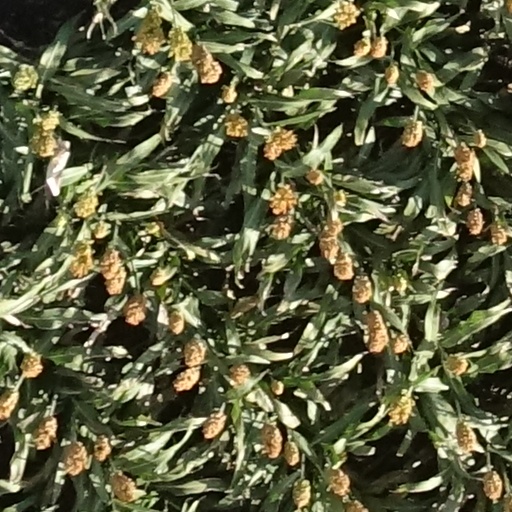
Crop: sorghum